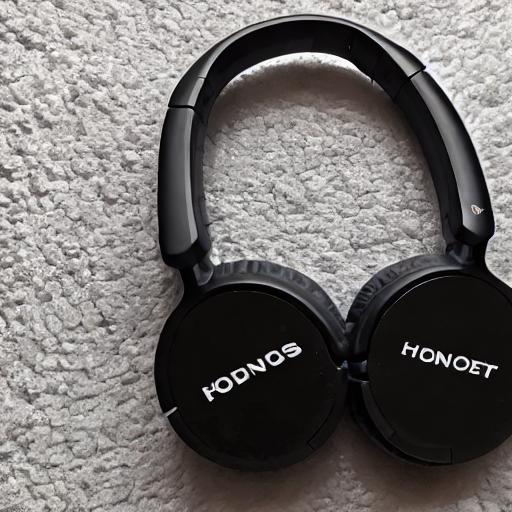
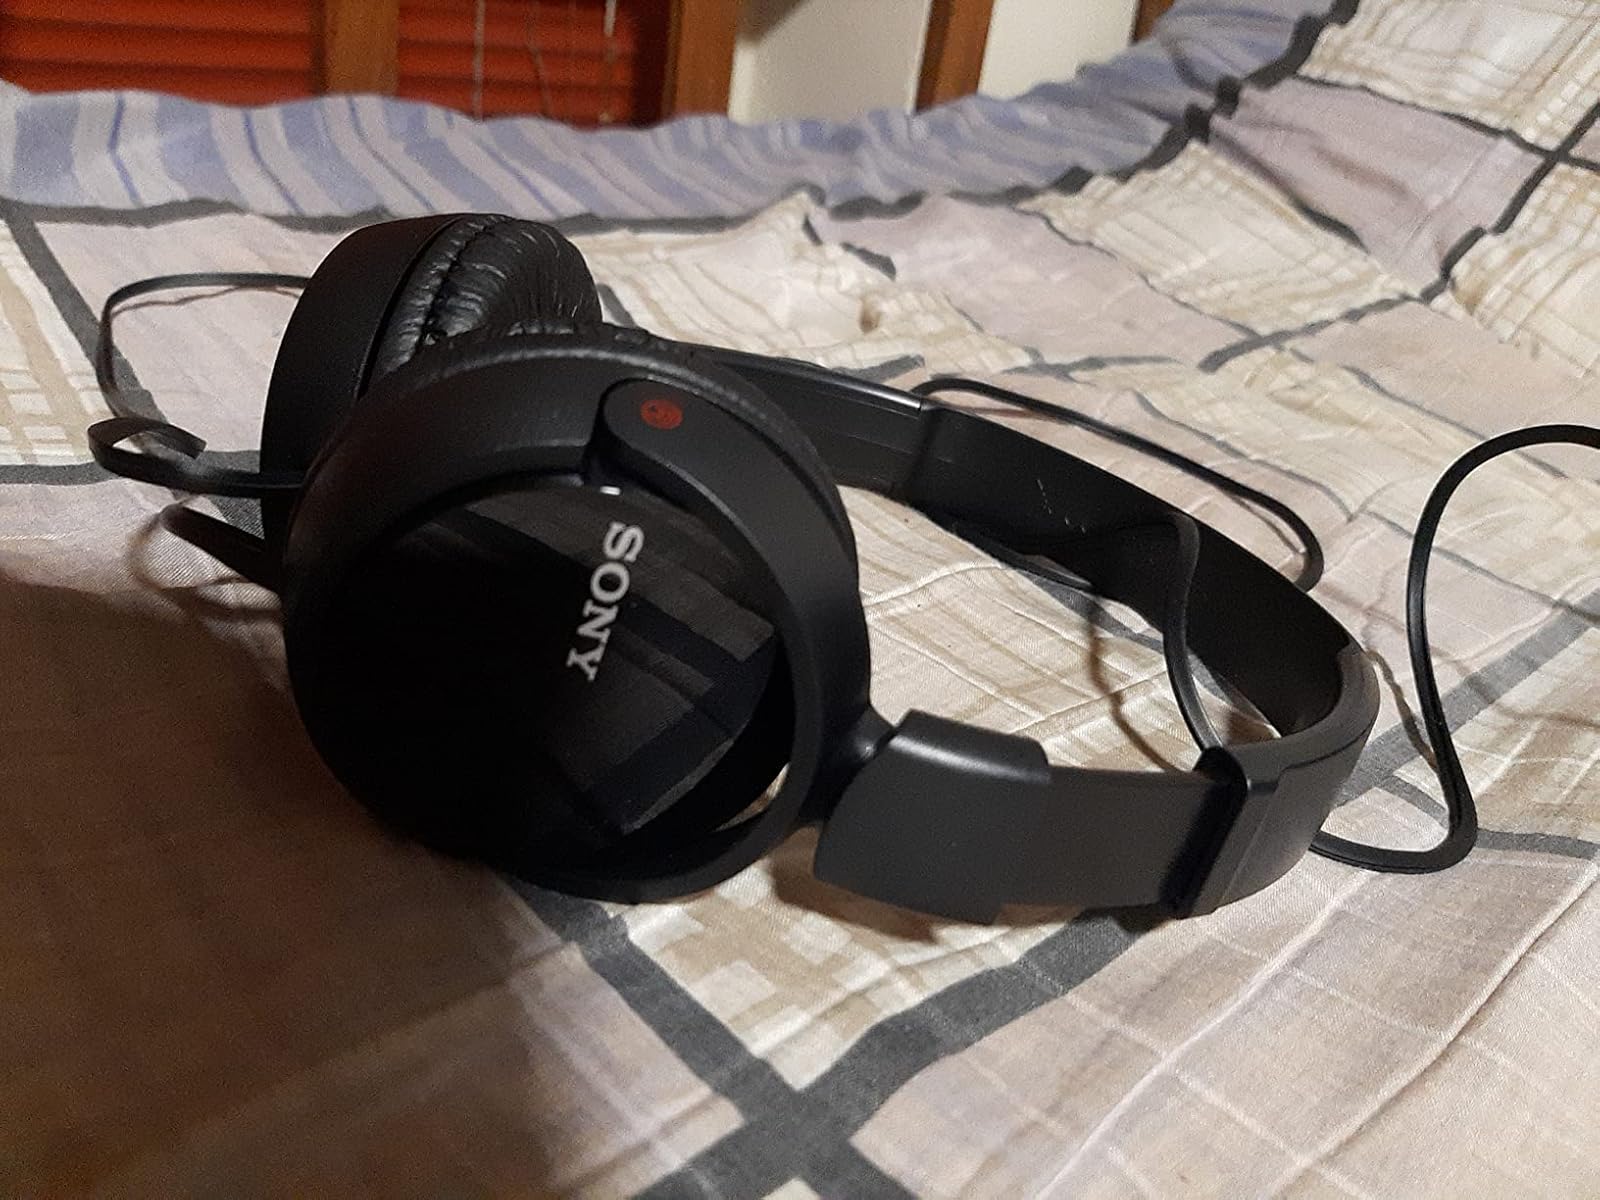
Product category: headphones
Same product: no